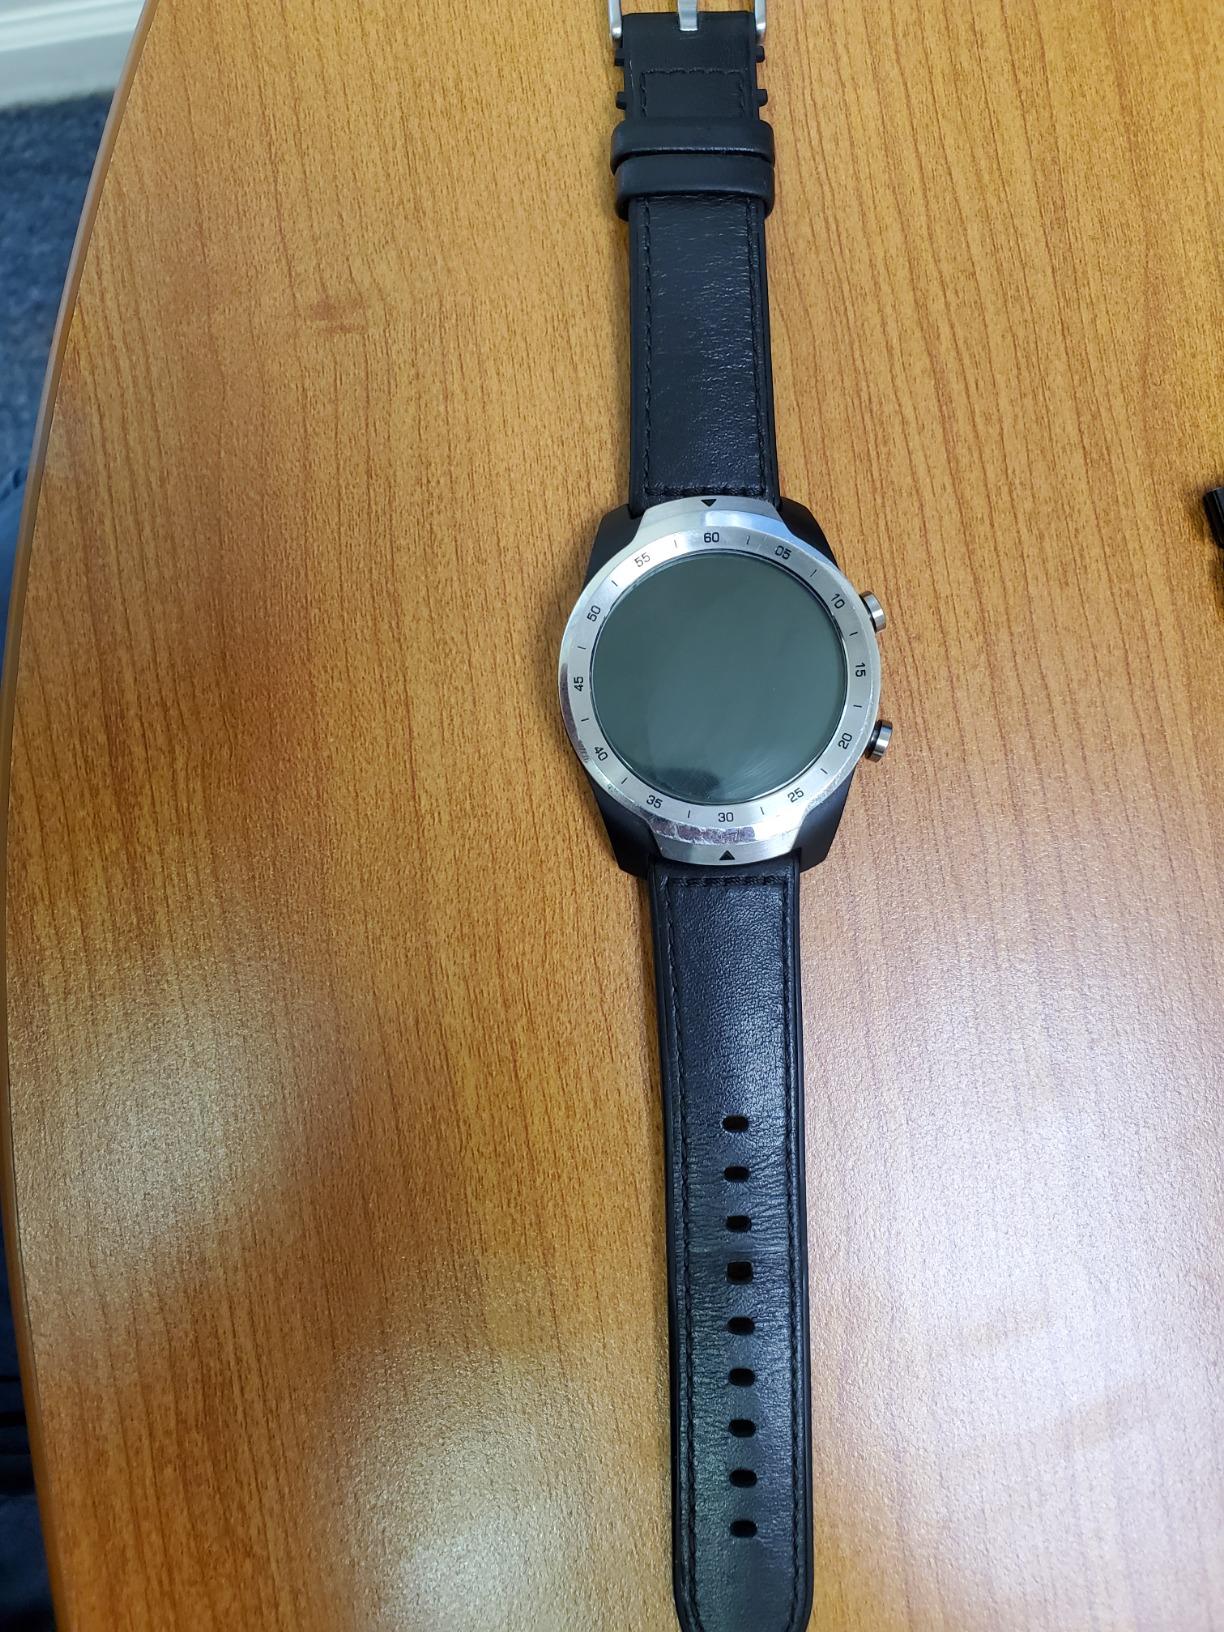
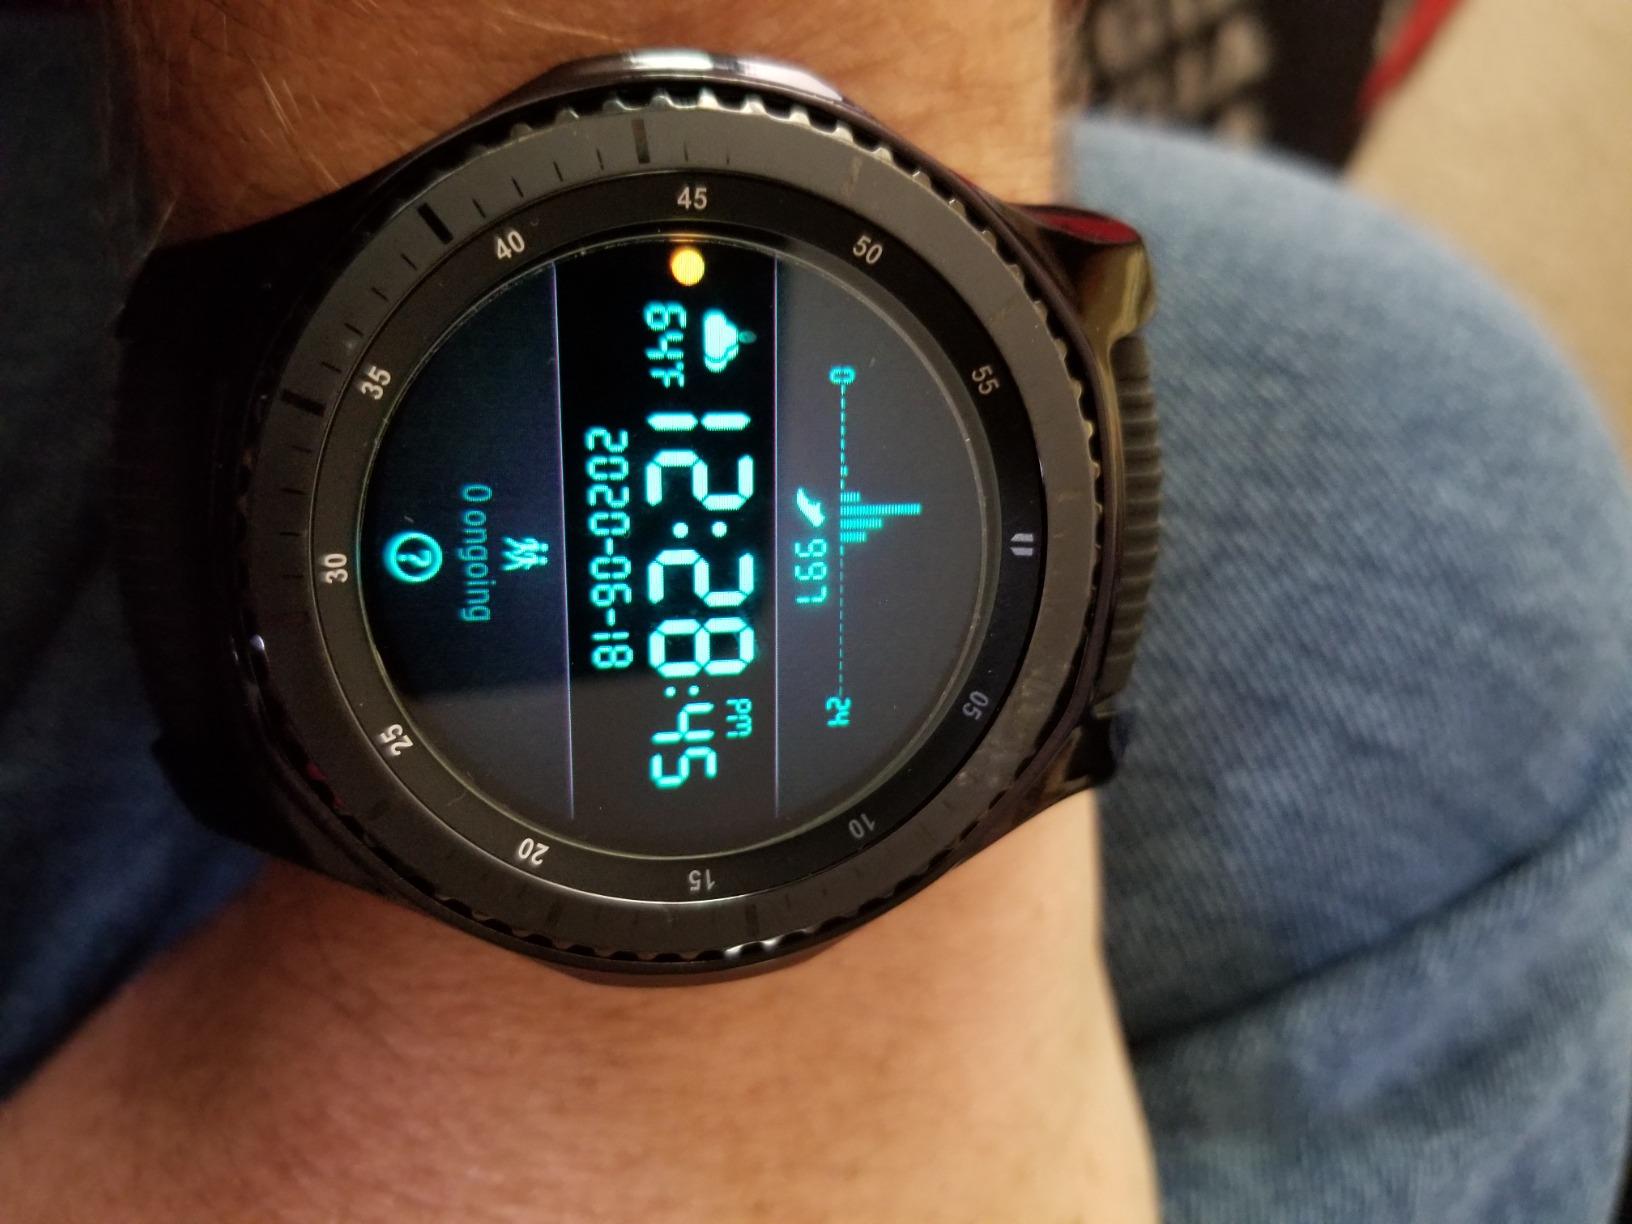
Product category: smartwatch
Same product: no